Agatha Wong

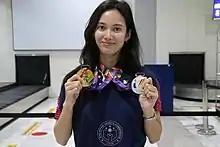
Wong with her medals from the 2021 Southeast Asian Games

Agatha Chrystenzen Fernandez Wong (born May 20, 1998) is a Filipino wushu athlete who has won medals for the Philippines at the Southeast Asian Games, Asian Games, and the World Wushu Championships.